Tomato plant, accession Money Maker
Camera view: tilt-top (135 deg); turntable rotation: 330 degrees
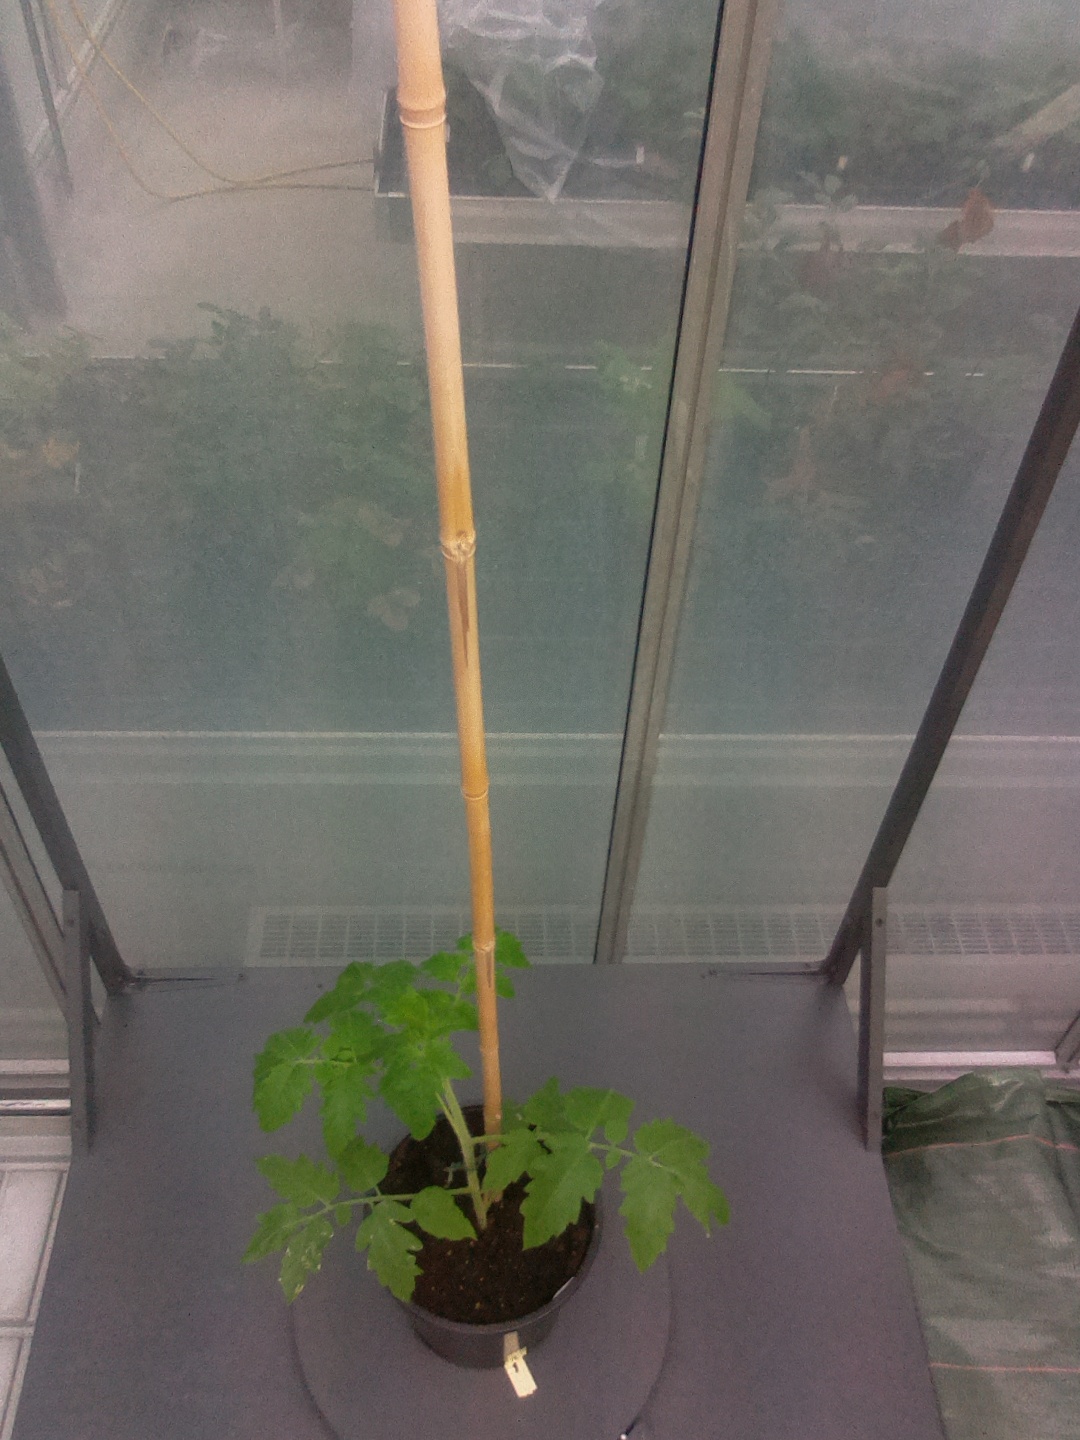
BBCH growth stage 13: 6 of true leaves visible